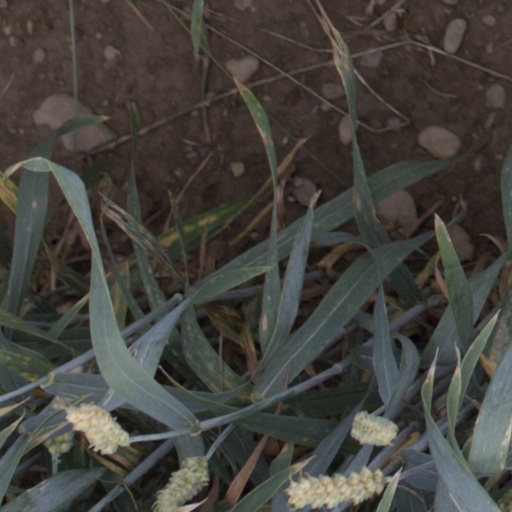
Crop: wheat